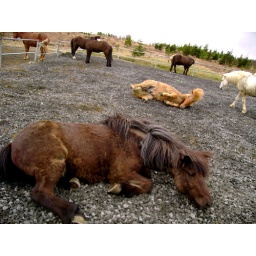
after the ride, the horses rolled around on the lava rocks to scratch themselves.